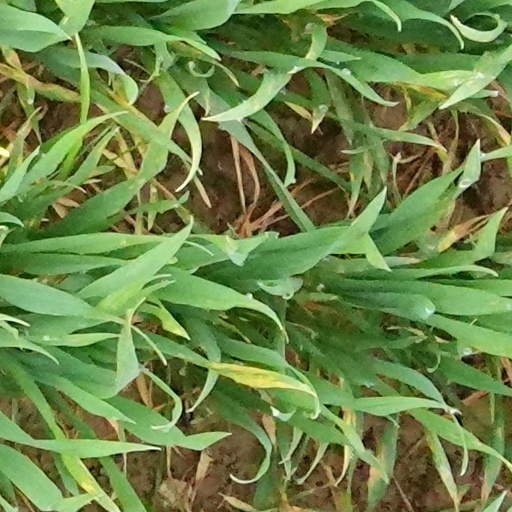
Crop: wheat